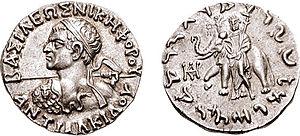
7 septembre 116 av. J.-C. : début à Rome du consulat de Marcus Aemilius Scaurus et Marcus Caecilius Metellus.